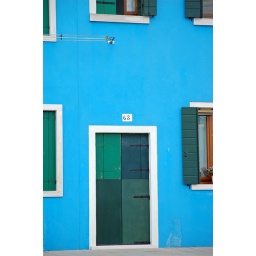
green door in Burano